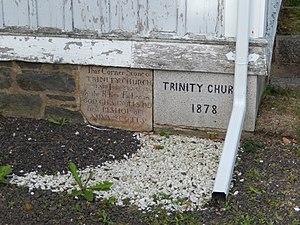
église Trinity à Digby (Nouvelle-Écosse).
L'église Trinity est une église anglicane de style néogothique construite en 1878 située à Digby en Nouvelle-Écosse. L'église a été désignée comme lieu historique du Canada en 1990 et répertorié comme bien patrimonial provincial en 1994.